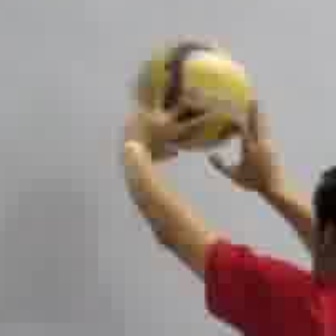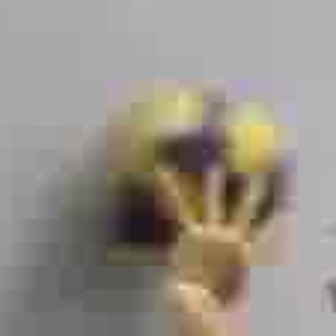
  Please identify the target specified by the bounding box [132,37,242,147] in the first image and locate it in the second image. Return the coordinates in [x_min,y_min,x_max,y_max] format.
Answer: [86,67,294,275]